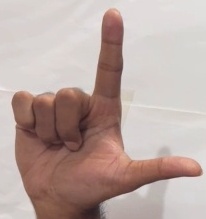
ASL sign: L